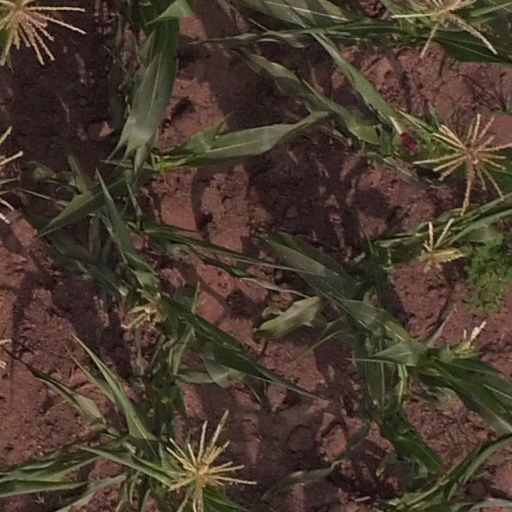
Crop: maize; corn